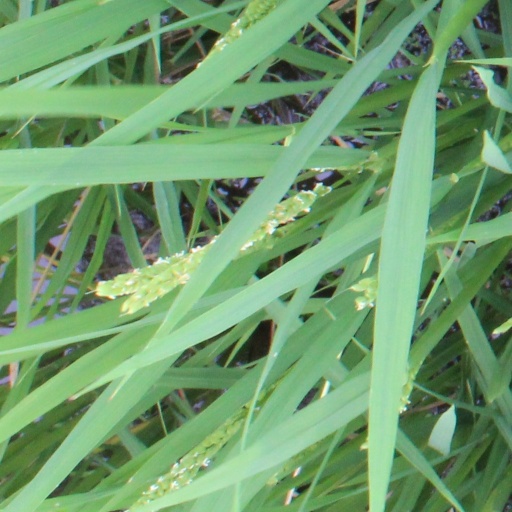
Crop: rice